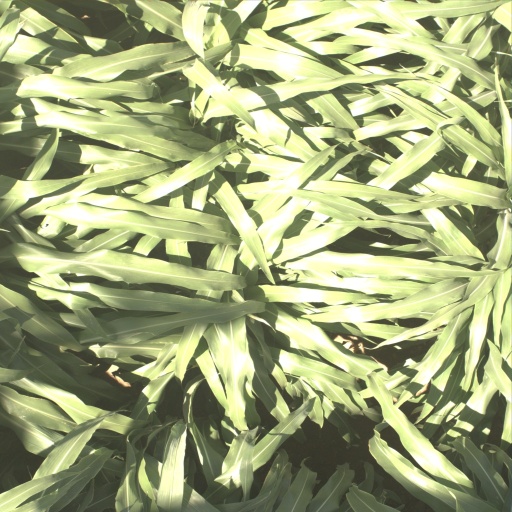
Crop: sorghum